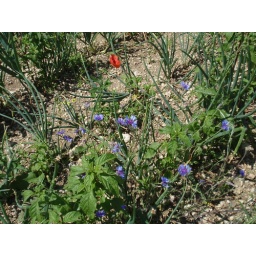
Corn blue in field